Transmission-line matrix method

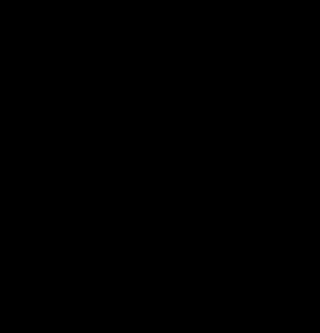
A 3D symmetric condensed node

Most problems in electromagnetics require a three-dimensional grid. As we now have structures that describe TE and TM-field distributions, intuitively it seems possible to define a combination of shunt and series nodes providing a full description of the electromagnetic field. Such attempts have been made, but because of the complexity of the resulting structures they proved to be not very useful. Using the analogy that was presented above leads to calculation of the different field components at physically separated points. This causes difficulties in providing simple and efficient boundary definitions. A solution to these problems was provided by Johns in 1987, when he proposed the structure known as the symmetrical condensed node (SCN), presented in the figure on the right. It consists of 12 ports because two field polarisations are to be assigned to each of the 6 sides of a mesh cell.